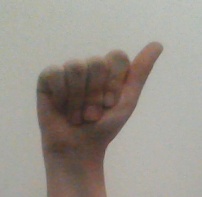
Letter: dhad